Stellar kinematics

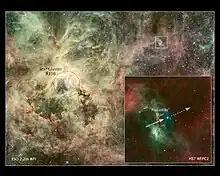
Runaway star speeding from 30 Doradus. Image taken by the Hubble Space Telescope.

HVSs are believed to predominantly originate by close encounters of binary stars with the supermassive black hole in the center of the Milky Way. One of the two partners is gravitationally captured by the black hole (in the sense of entering orbit around it), while the other escapes with high velocity, becoming a HVS. Known as the Hills mechanism, this is analogous to the capture and ejection of interstellar objects by a star.